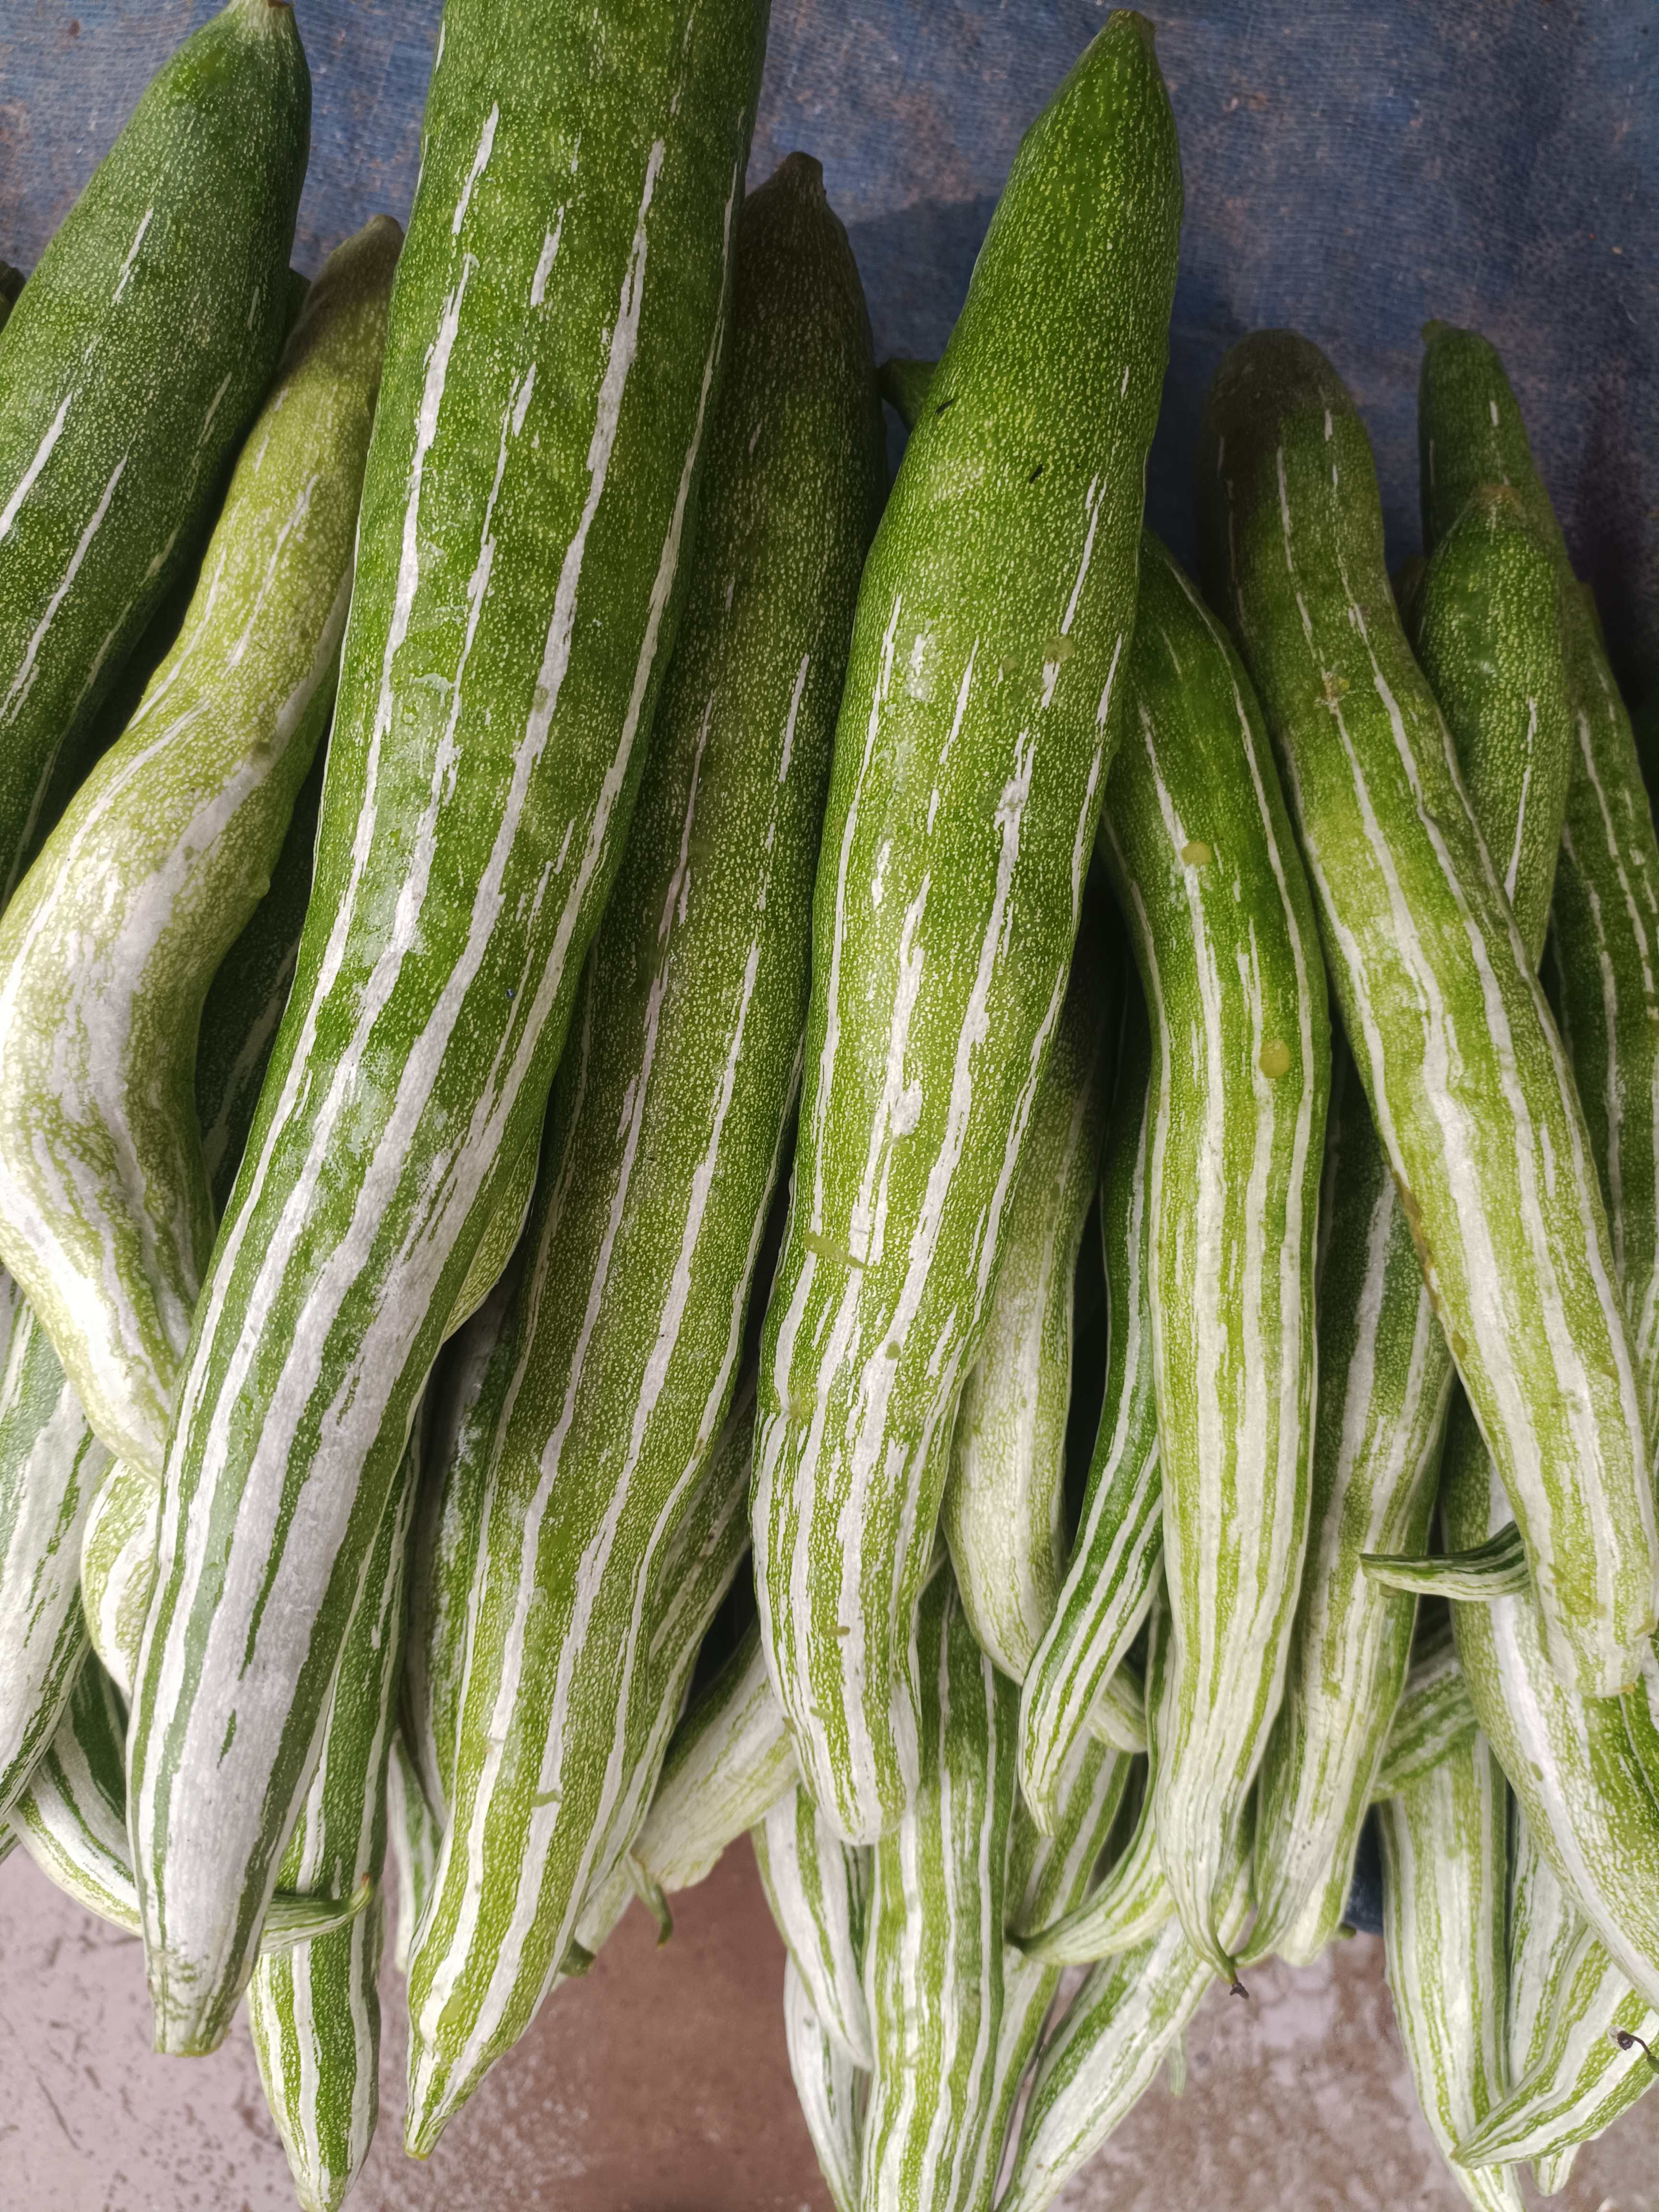
Label: Trichosanthes cucumerina